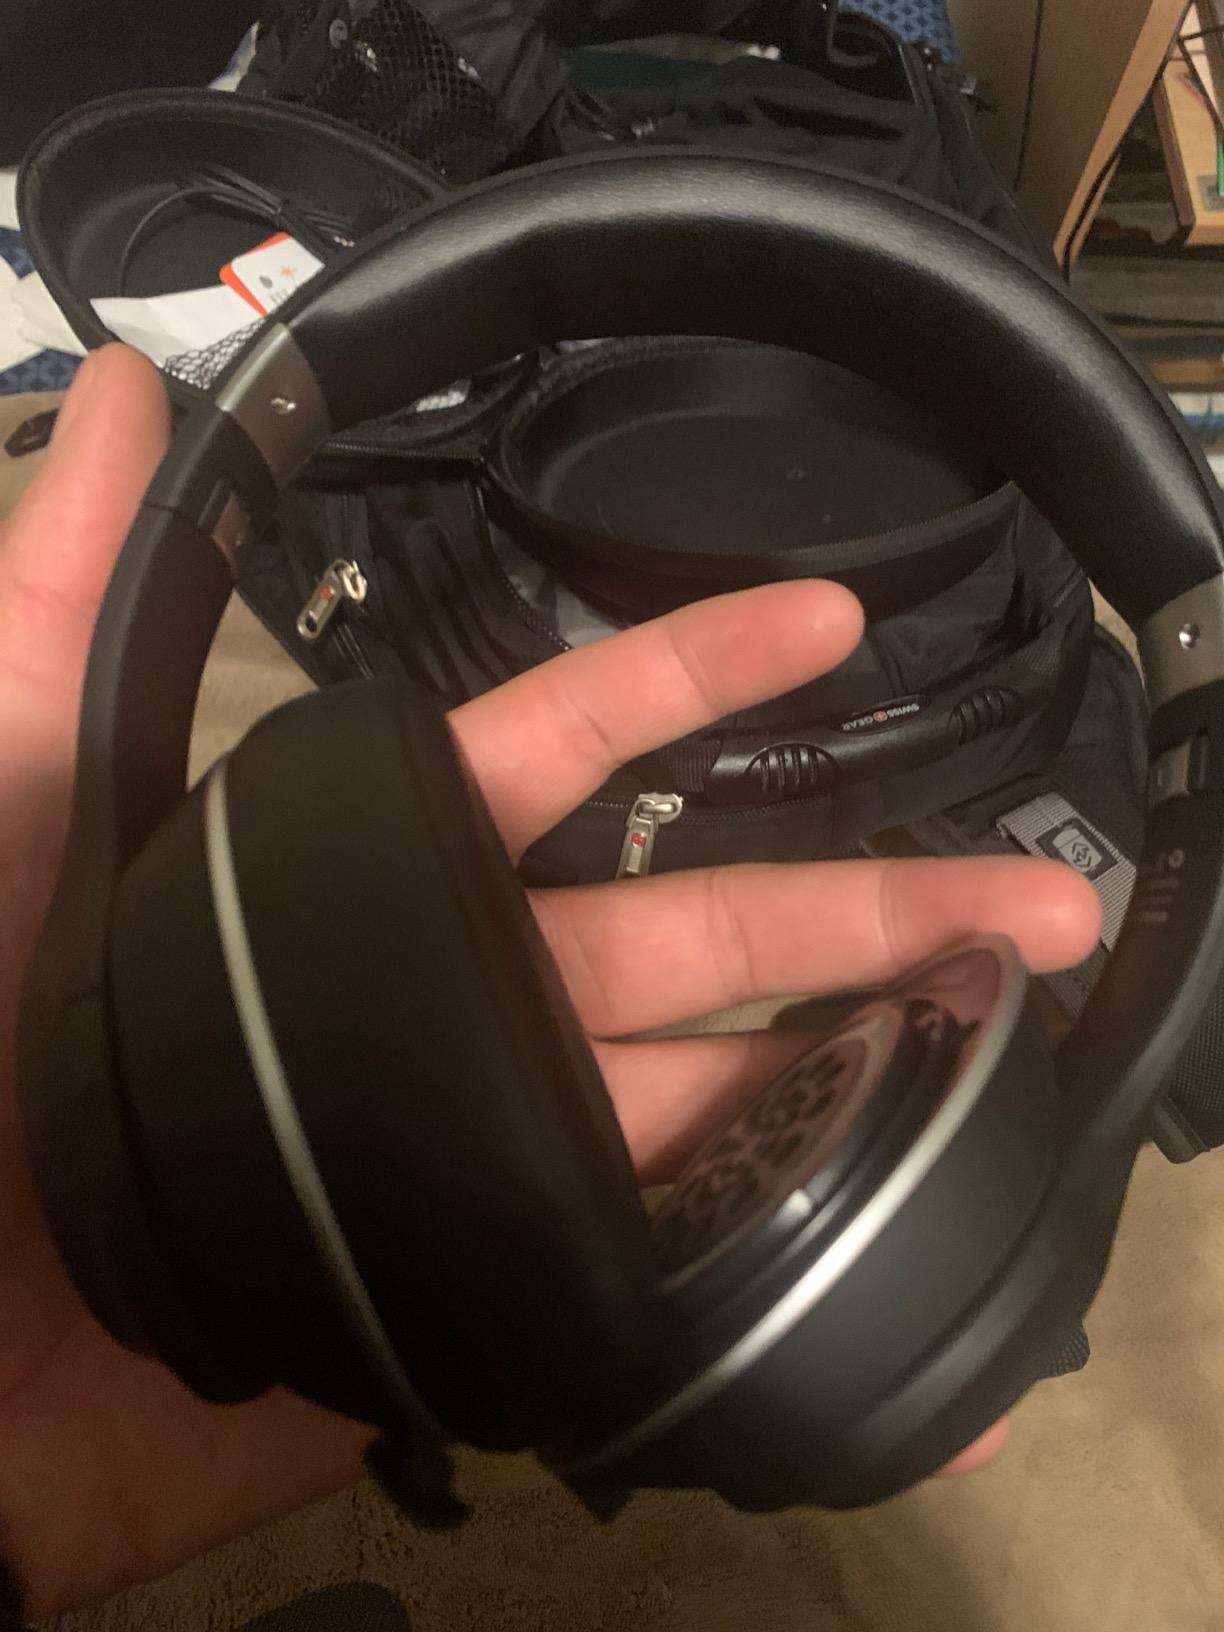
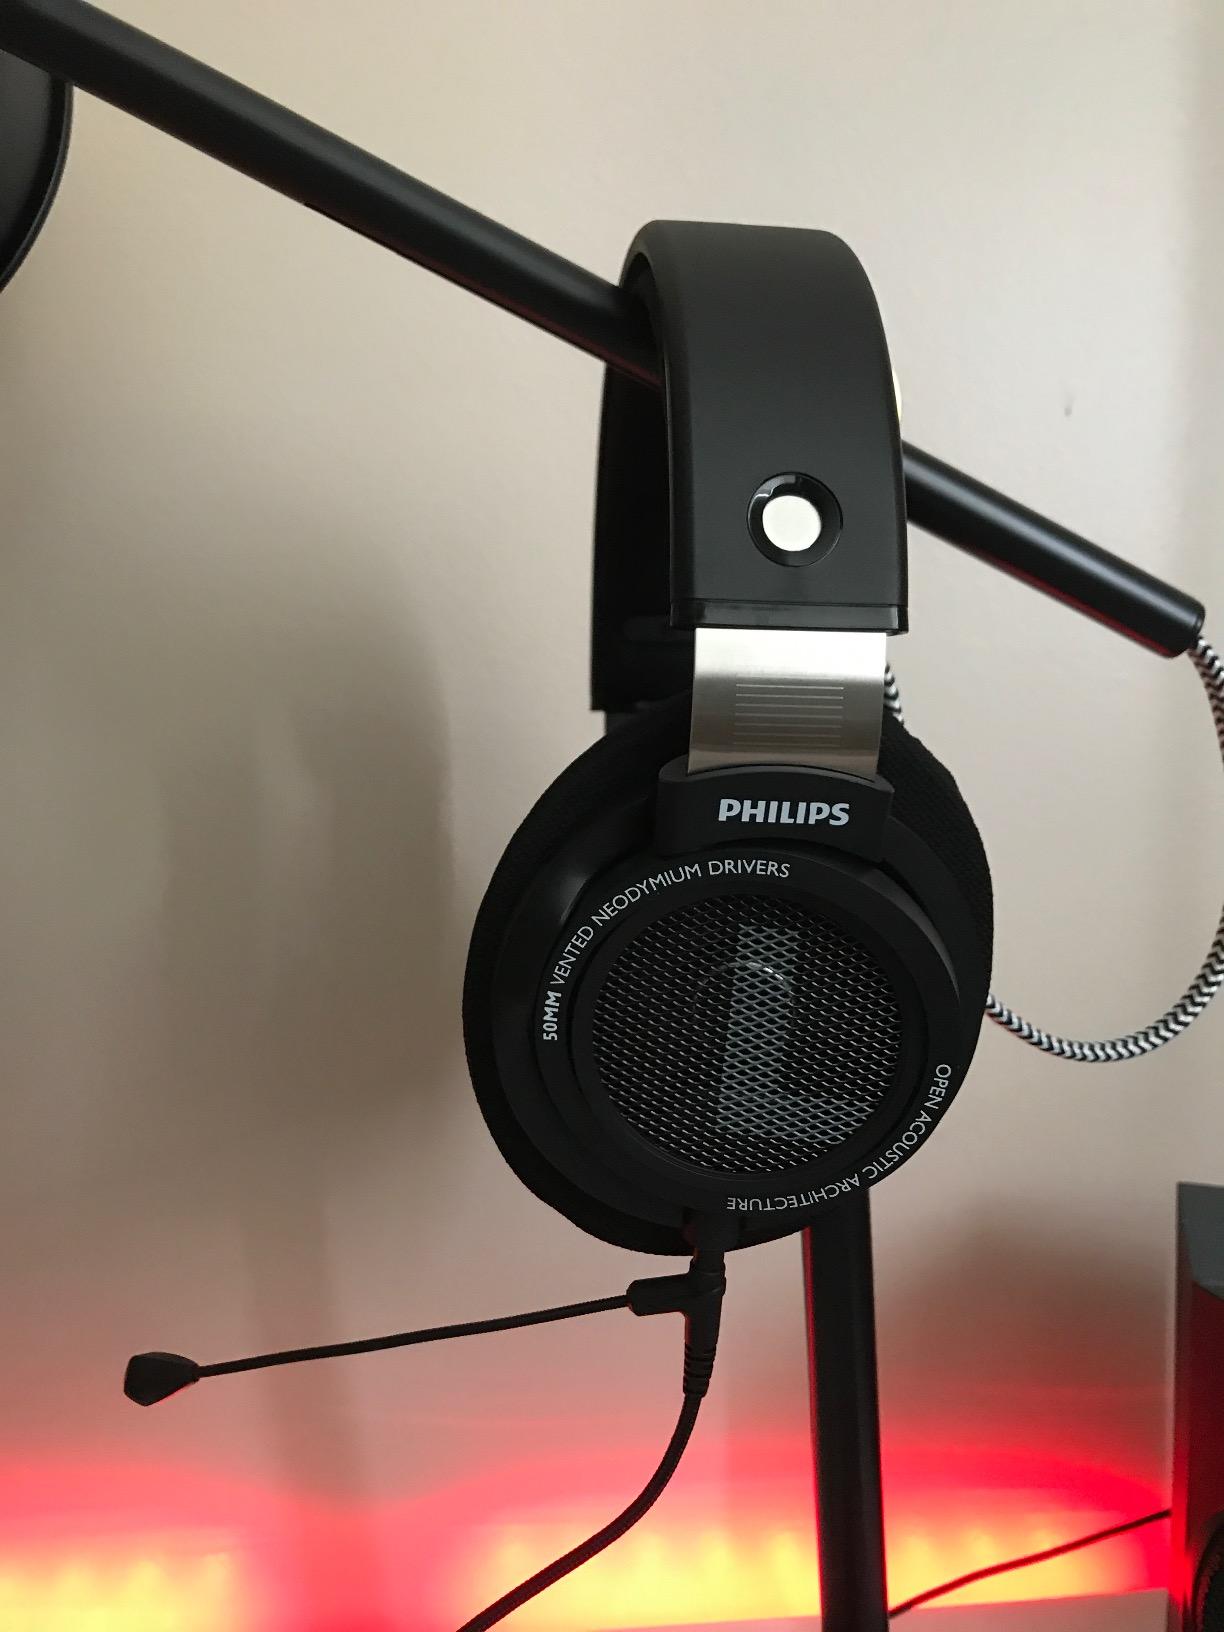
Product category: headphones
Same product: no